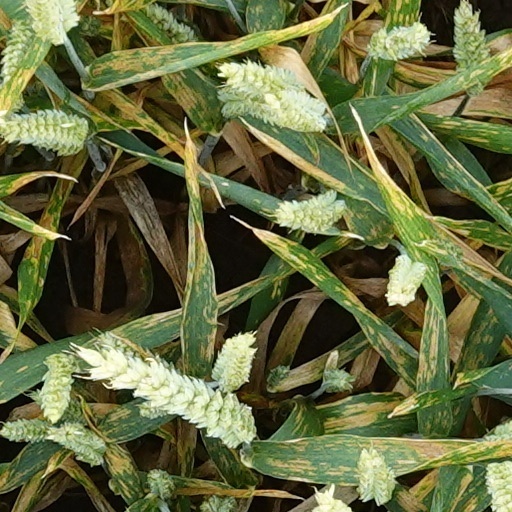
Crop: wheat